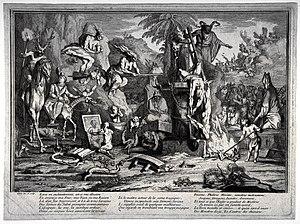
Hail Satanas We Are The Black Legions est le premier enregistrement studio du groupe de black metal français Mütiilation.